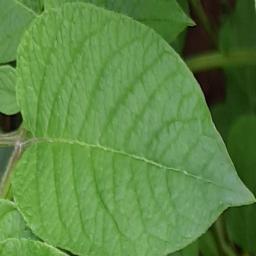
Etiqueta: Sana